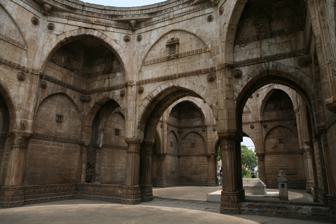
Building: Tomb of Sikandar Shah
Country: India
Year built: 1527
For tomb at Prantij , Gujarat , India, see Tomb of Sikandar Shah, Prantij . Tomb of Sikandar Shah Interior of the mausoleum 22°30′20″N 73°28′26″E / 22.5056°N 73.4738°E / 22.5056; 73.4738 Location Halol , Gujarat , India Type Mausoleum Material Sandstone Completion date c. 1527 Dedicated to Sikandar Shah Designated National Monument of Importance (N-GJ-78) The tomb of Sikandar Shah , also known as Sikandar Shah Maqbara , is a mausoleum built by Gujarat Sultan Bahadur Shah in honour of his brothers and predecessors including Sikandar Shah in c. 1527 at Halol , Gujarat , India. History Sikandar Shah, who was then the Gujarat Sultan, was murdered on the instruction of his slave Imád-ul-Mulk Khush Kadam on 30 May 1526 after the reign of few weeks. Imad-ul-Mulk seated Sikandar Shah's six years old younger brother, Nasir Khan, on the throne with the title of Mahmud Shah II and governed on his behalf. The nobles deserted Imad-ul-Mulk’s cause in favour prince Bahadur Khan later. Bahadur Khan marched on Champaner , captured and executed Imad-ul-Mulk. He had defeated his brother Latif Khan who had rebelled against him who later died of wounds. He then poisoned Nasir Khan and his other brothers. He ascended the throne in 1527 with the title of Bahadur Shah . Bahadur Shah raised the mausoleum in honour of his brothers, Sikandar Shah and others. James Forbes had visited the mausoleum in 1785 and had noted presence of marble tombs adorned with fine carvings. These tombs are now lost. Architecture The single storied sandstone mausoleum has two central and five small domes. This mausoleum raised on the elevated plinth in Ahmedabad style. It has two chambers. The interior is adorned with floral patterns and geometric designs especially on porches and pillars. The central domes have fallen down, but the small fluted cupolas above the porches are surviving. There is a single grave on one side of a chamber with a low pillar near it which indicates that it is dedicated to a martyr. In other chamber, there are no graves. These chambers had once the graves of the brothers of Bahadur Shah; Nasir Khan and Latif Khan who had also died in 1526. At the time of building the mausoleum, a suitable establishment was endowed to say daily prayers for the princes souls, according to Ferishta . References